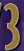
Number: 3